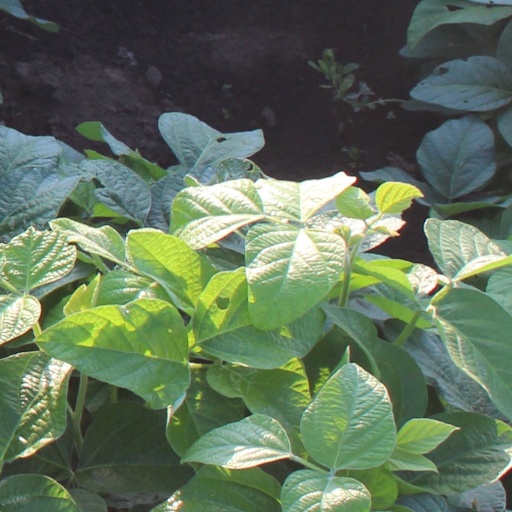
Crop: soybean